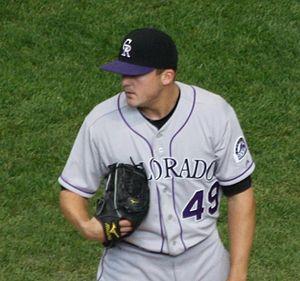
Rex Coleman Brothers est un lanceur de relève gaucher des Braves d'Atlanta de la Ligue majeure de baseball.